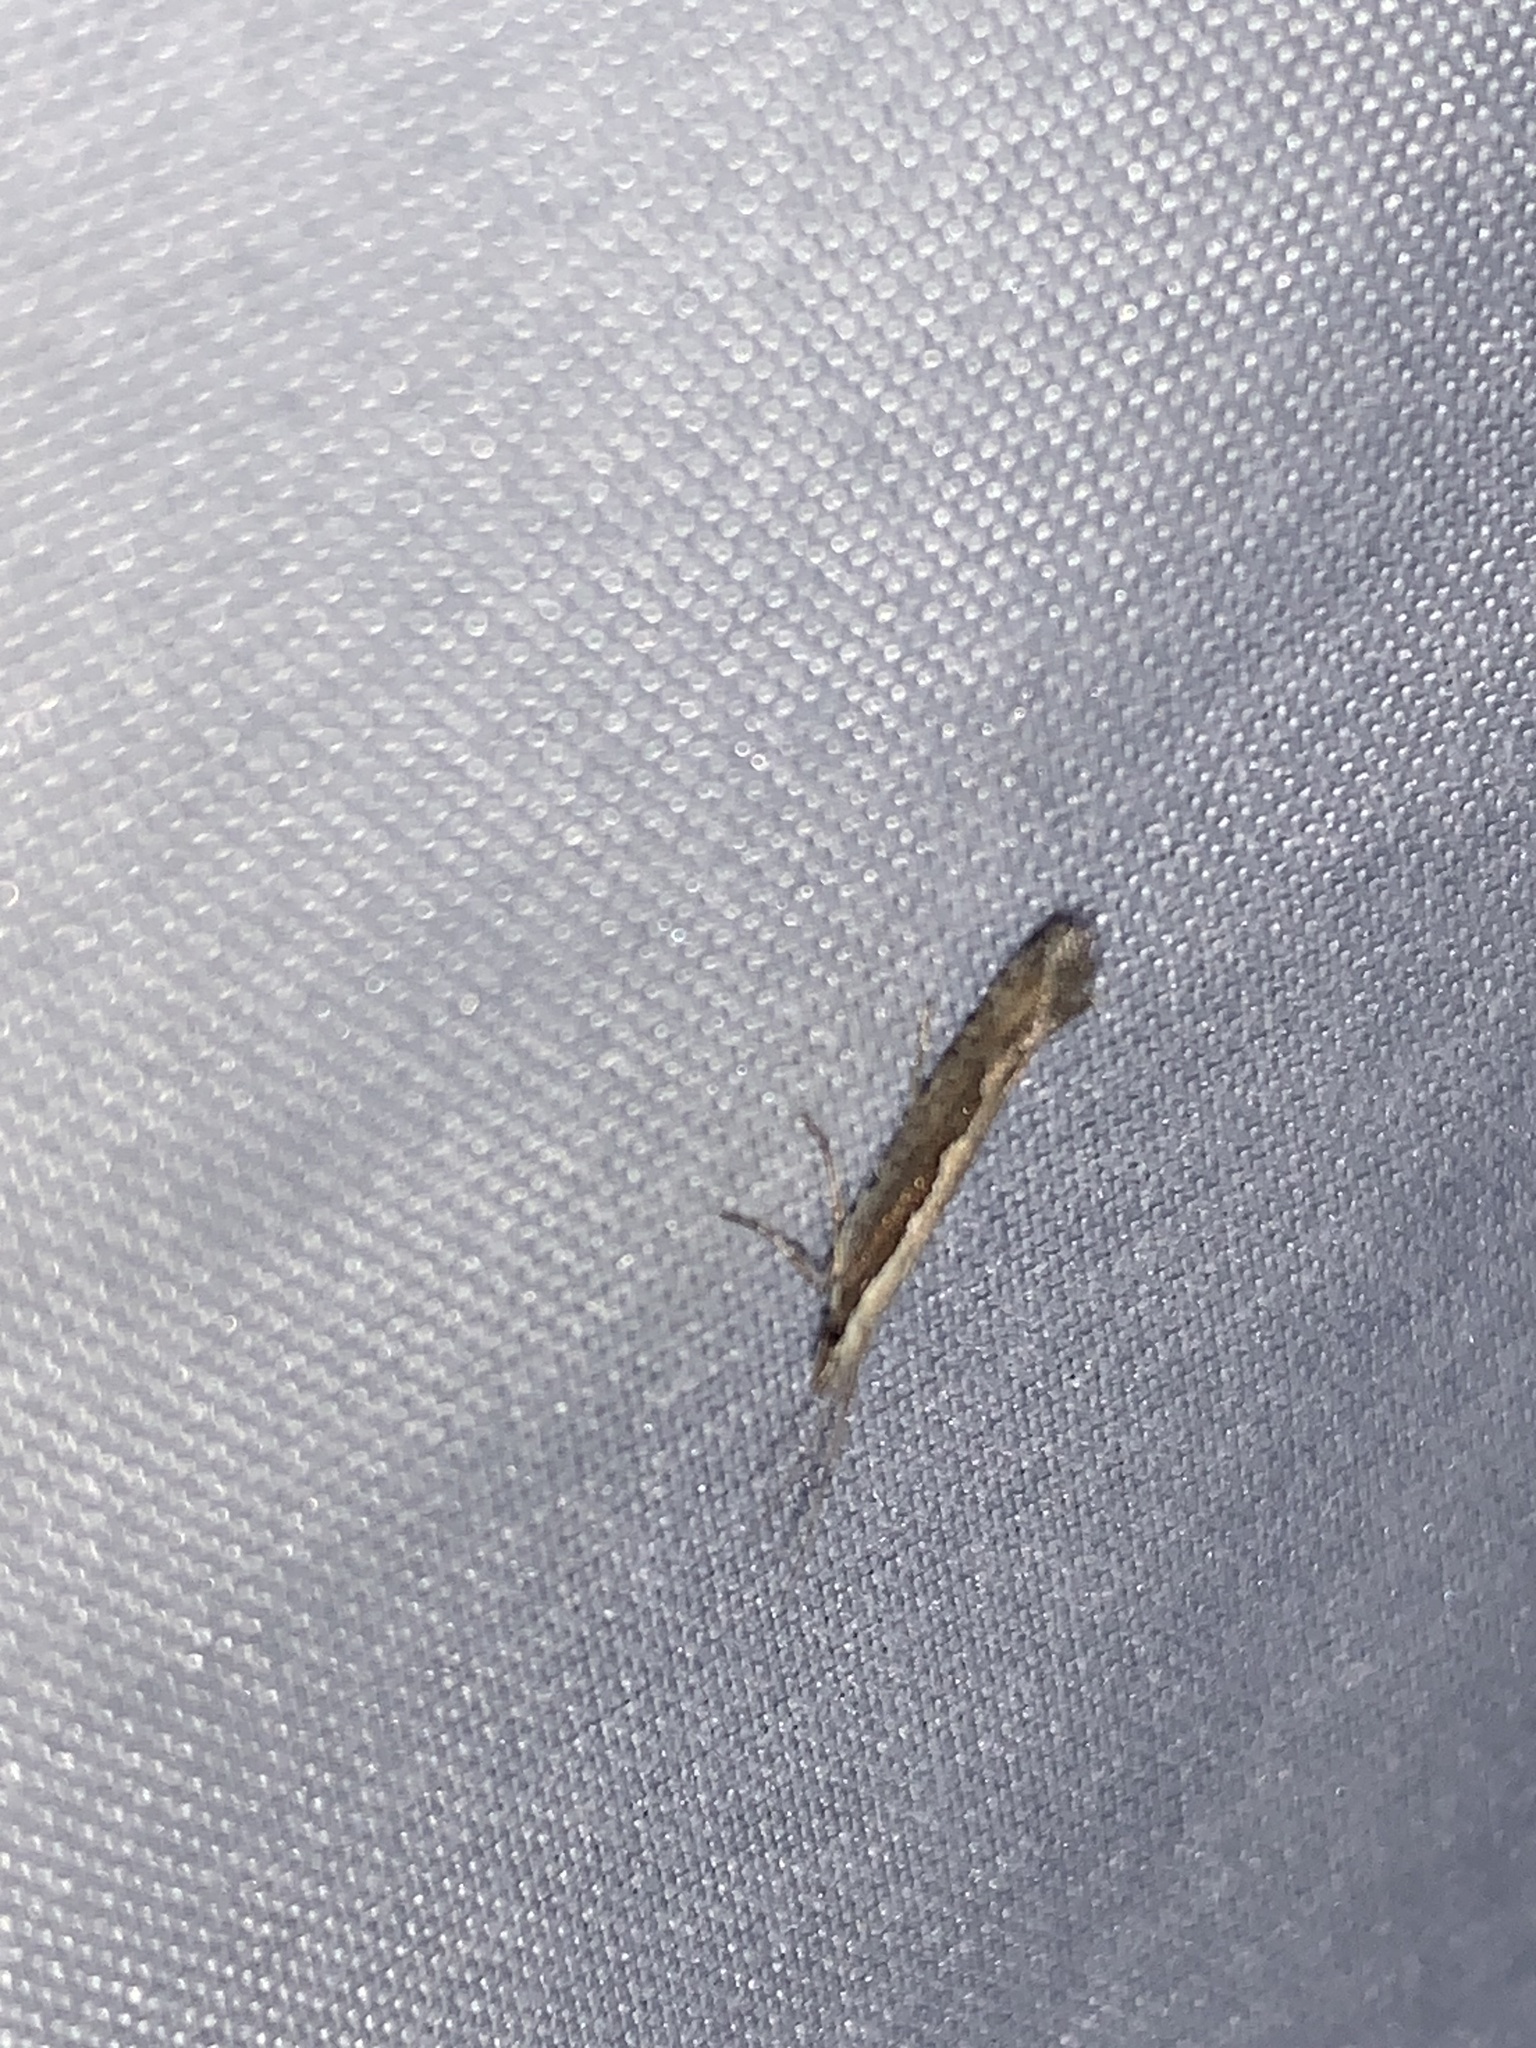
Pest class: diamondback_moth